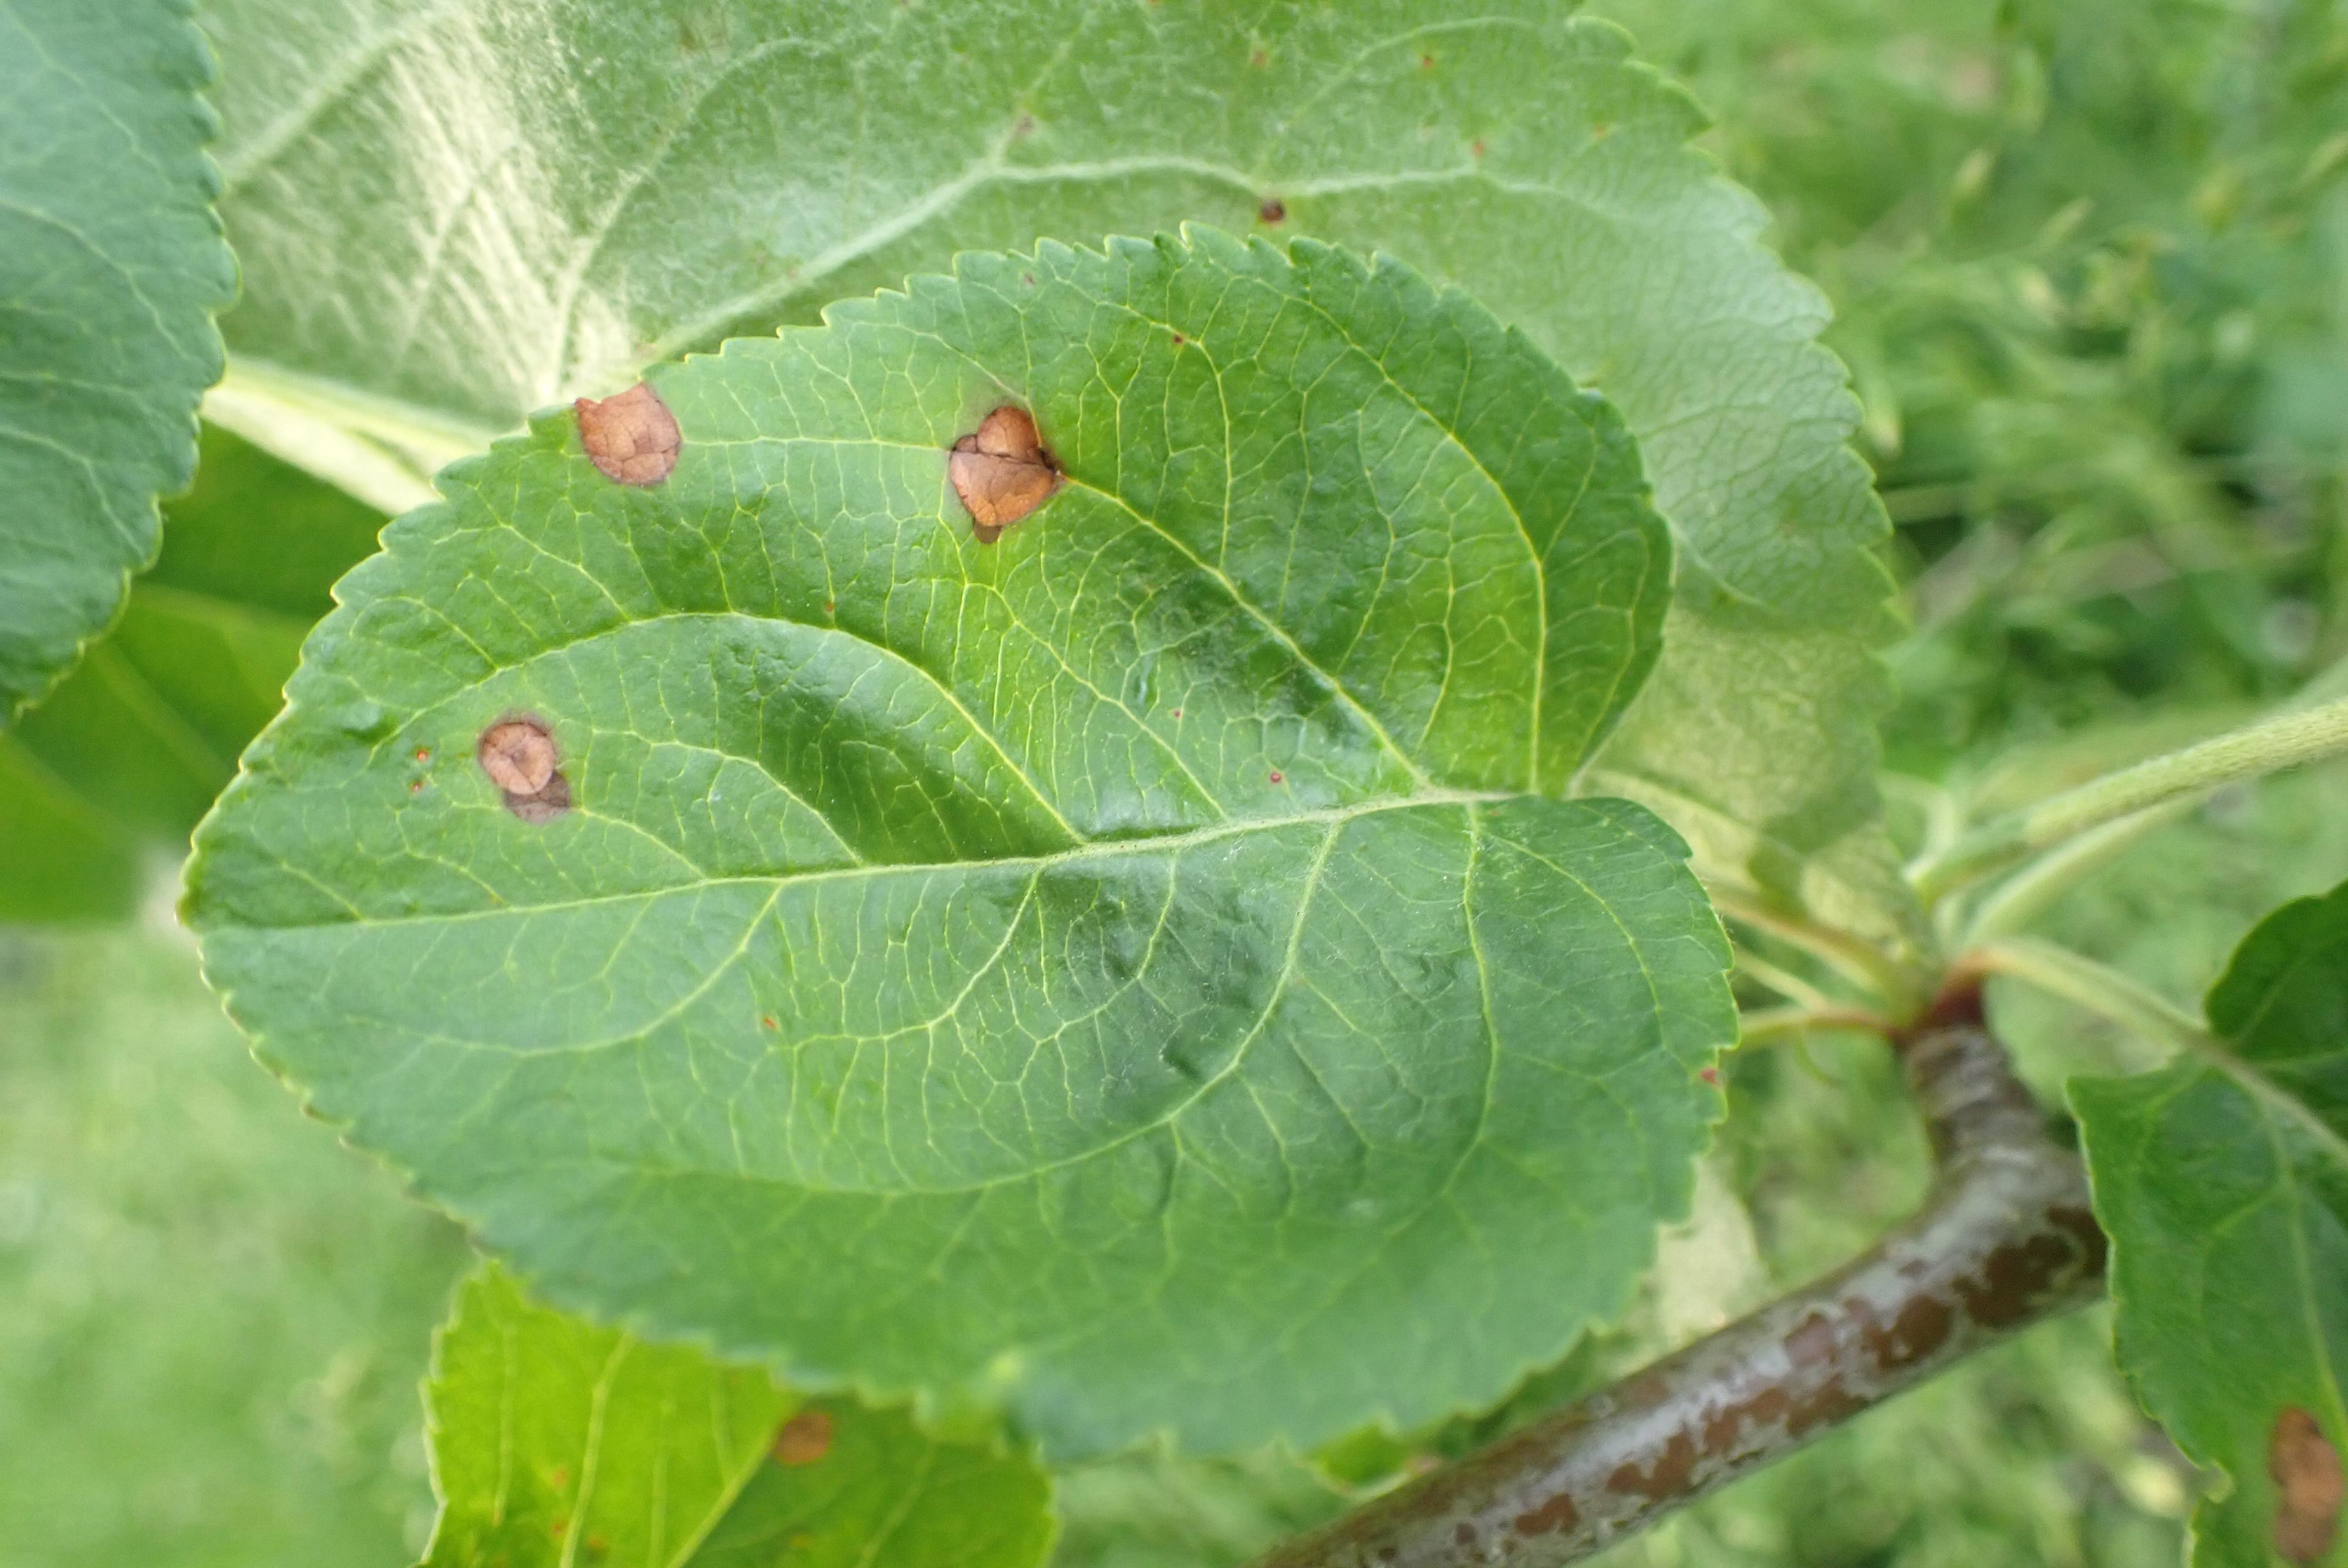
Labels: frog_eye_leaf_spot